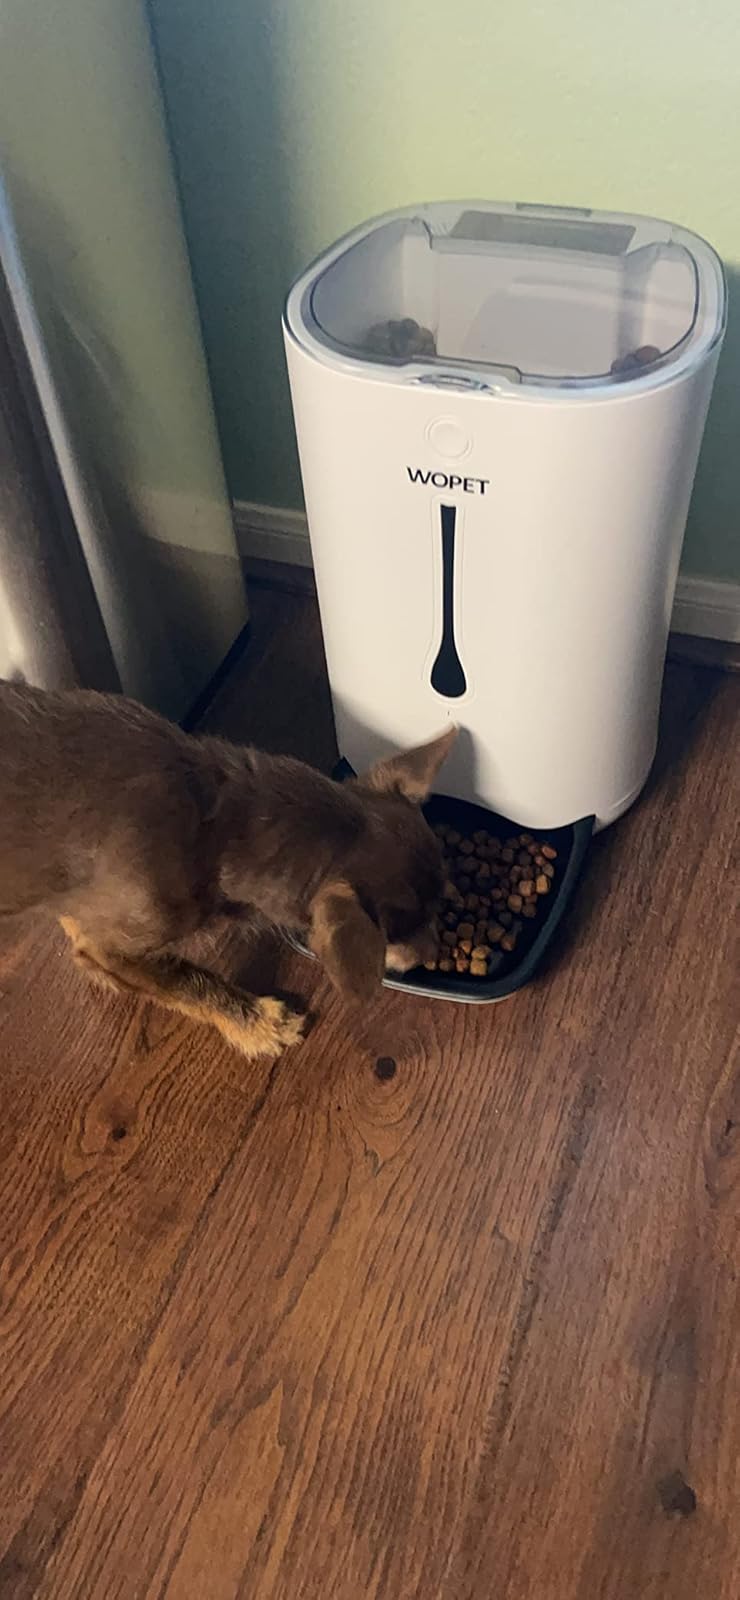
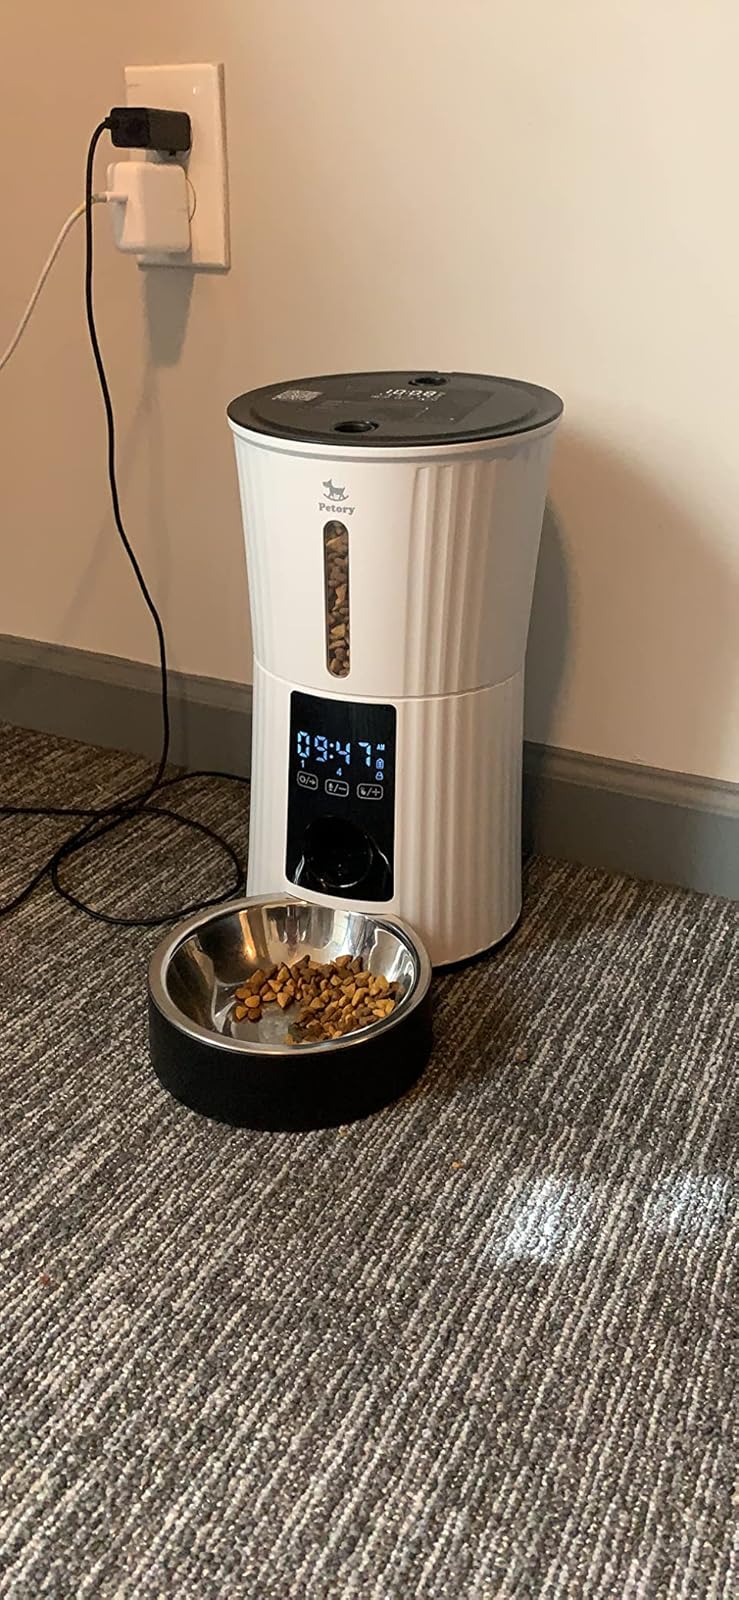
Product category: items_feeder
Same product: no